America (2022 film)

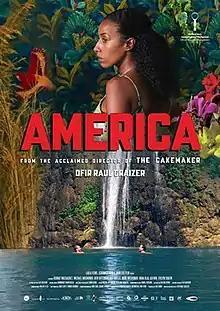
International poster

America is a 2022 romantic drama film written and directed by Ofir Raul Graizer. It follows a swimming coach, who returns to Israel from the United States after his father's death, and his childhood friend's fiancée, who is a florist.